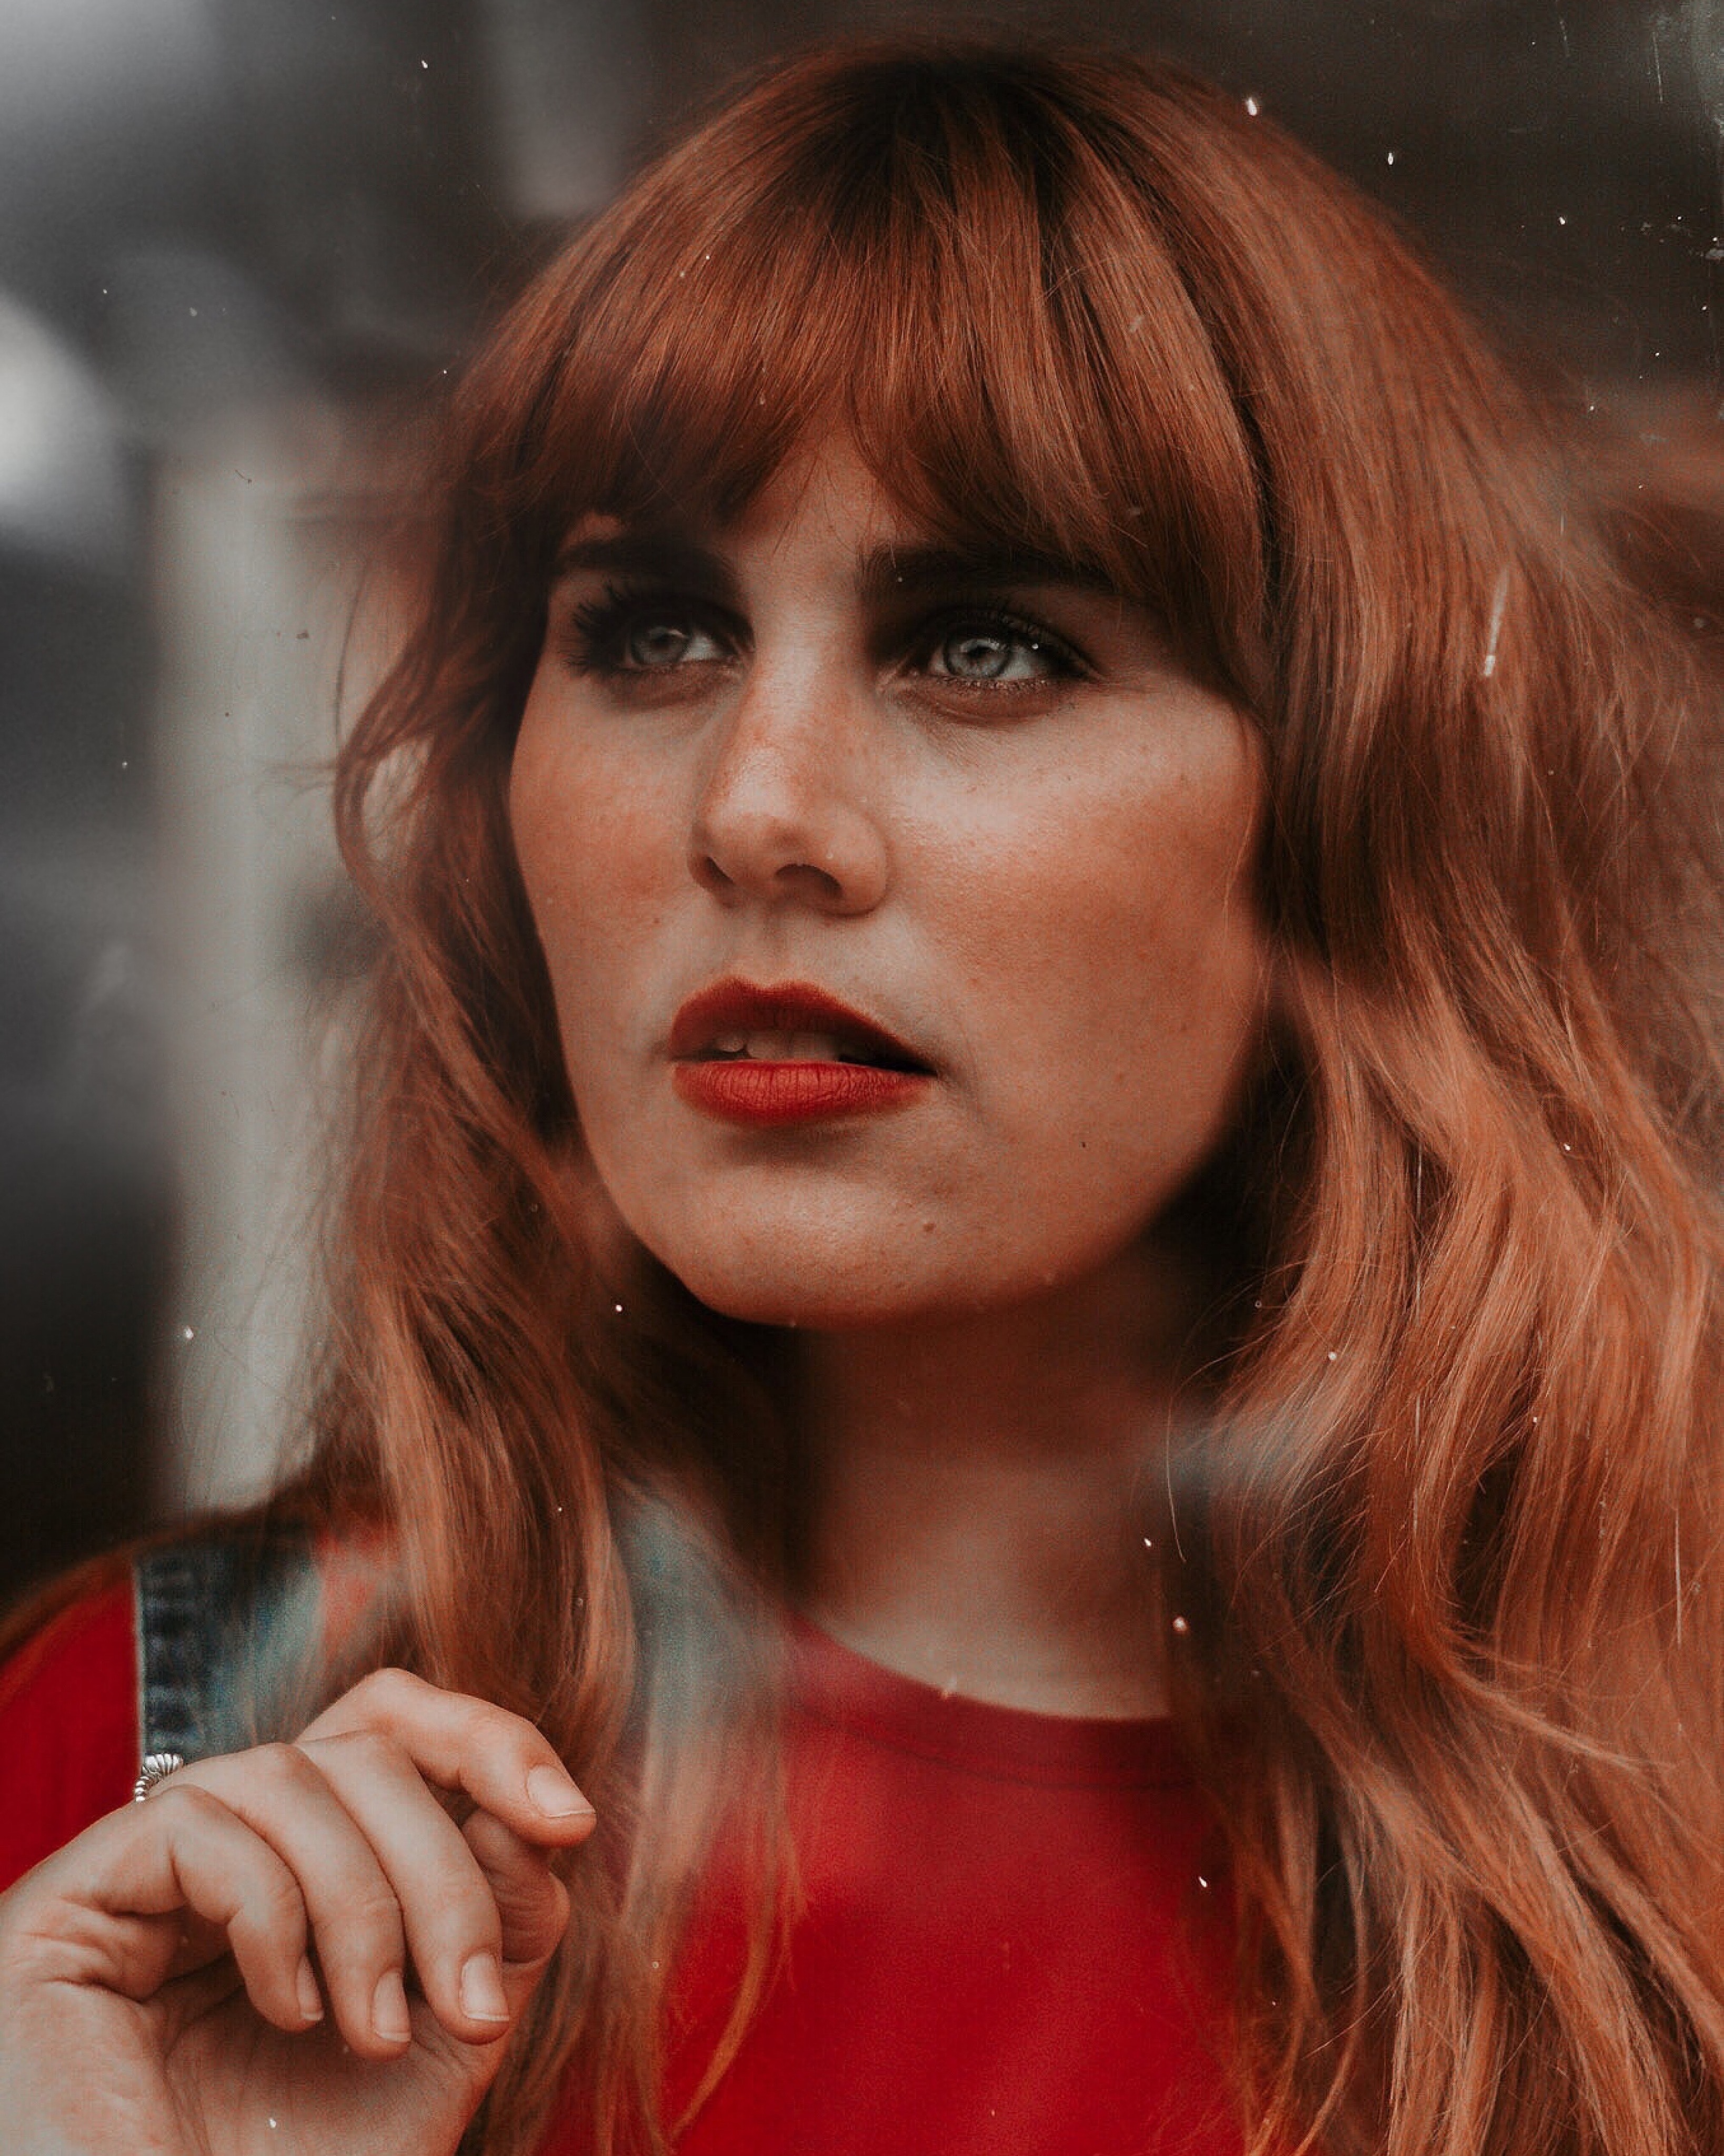
hair, face, hairstyle, lip, beauty, red, chin, hair coloring, bangs, brown hair, long hair, layered hair, red hair, blond, portrait, photography, portrait photography, Step cutting, feathered hair